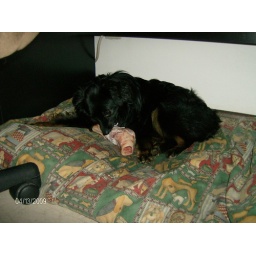
Squeeker lying under computer desk on dog pillow chewing on ham bone 4-13-09